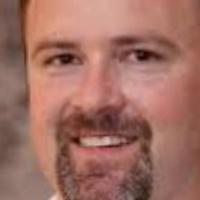
Age group: age 31-40